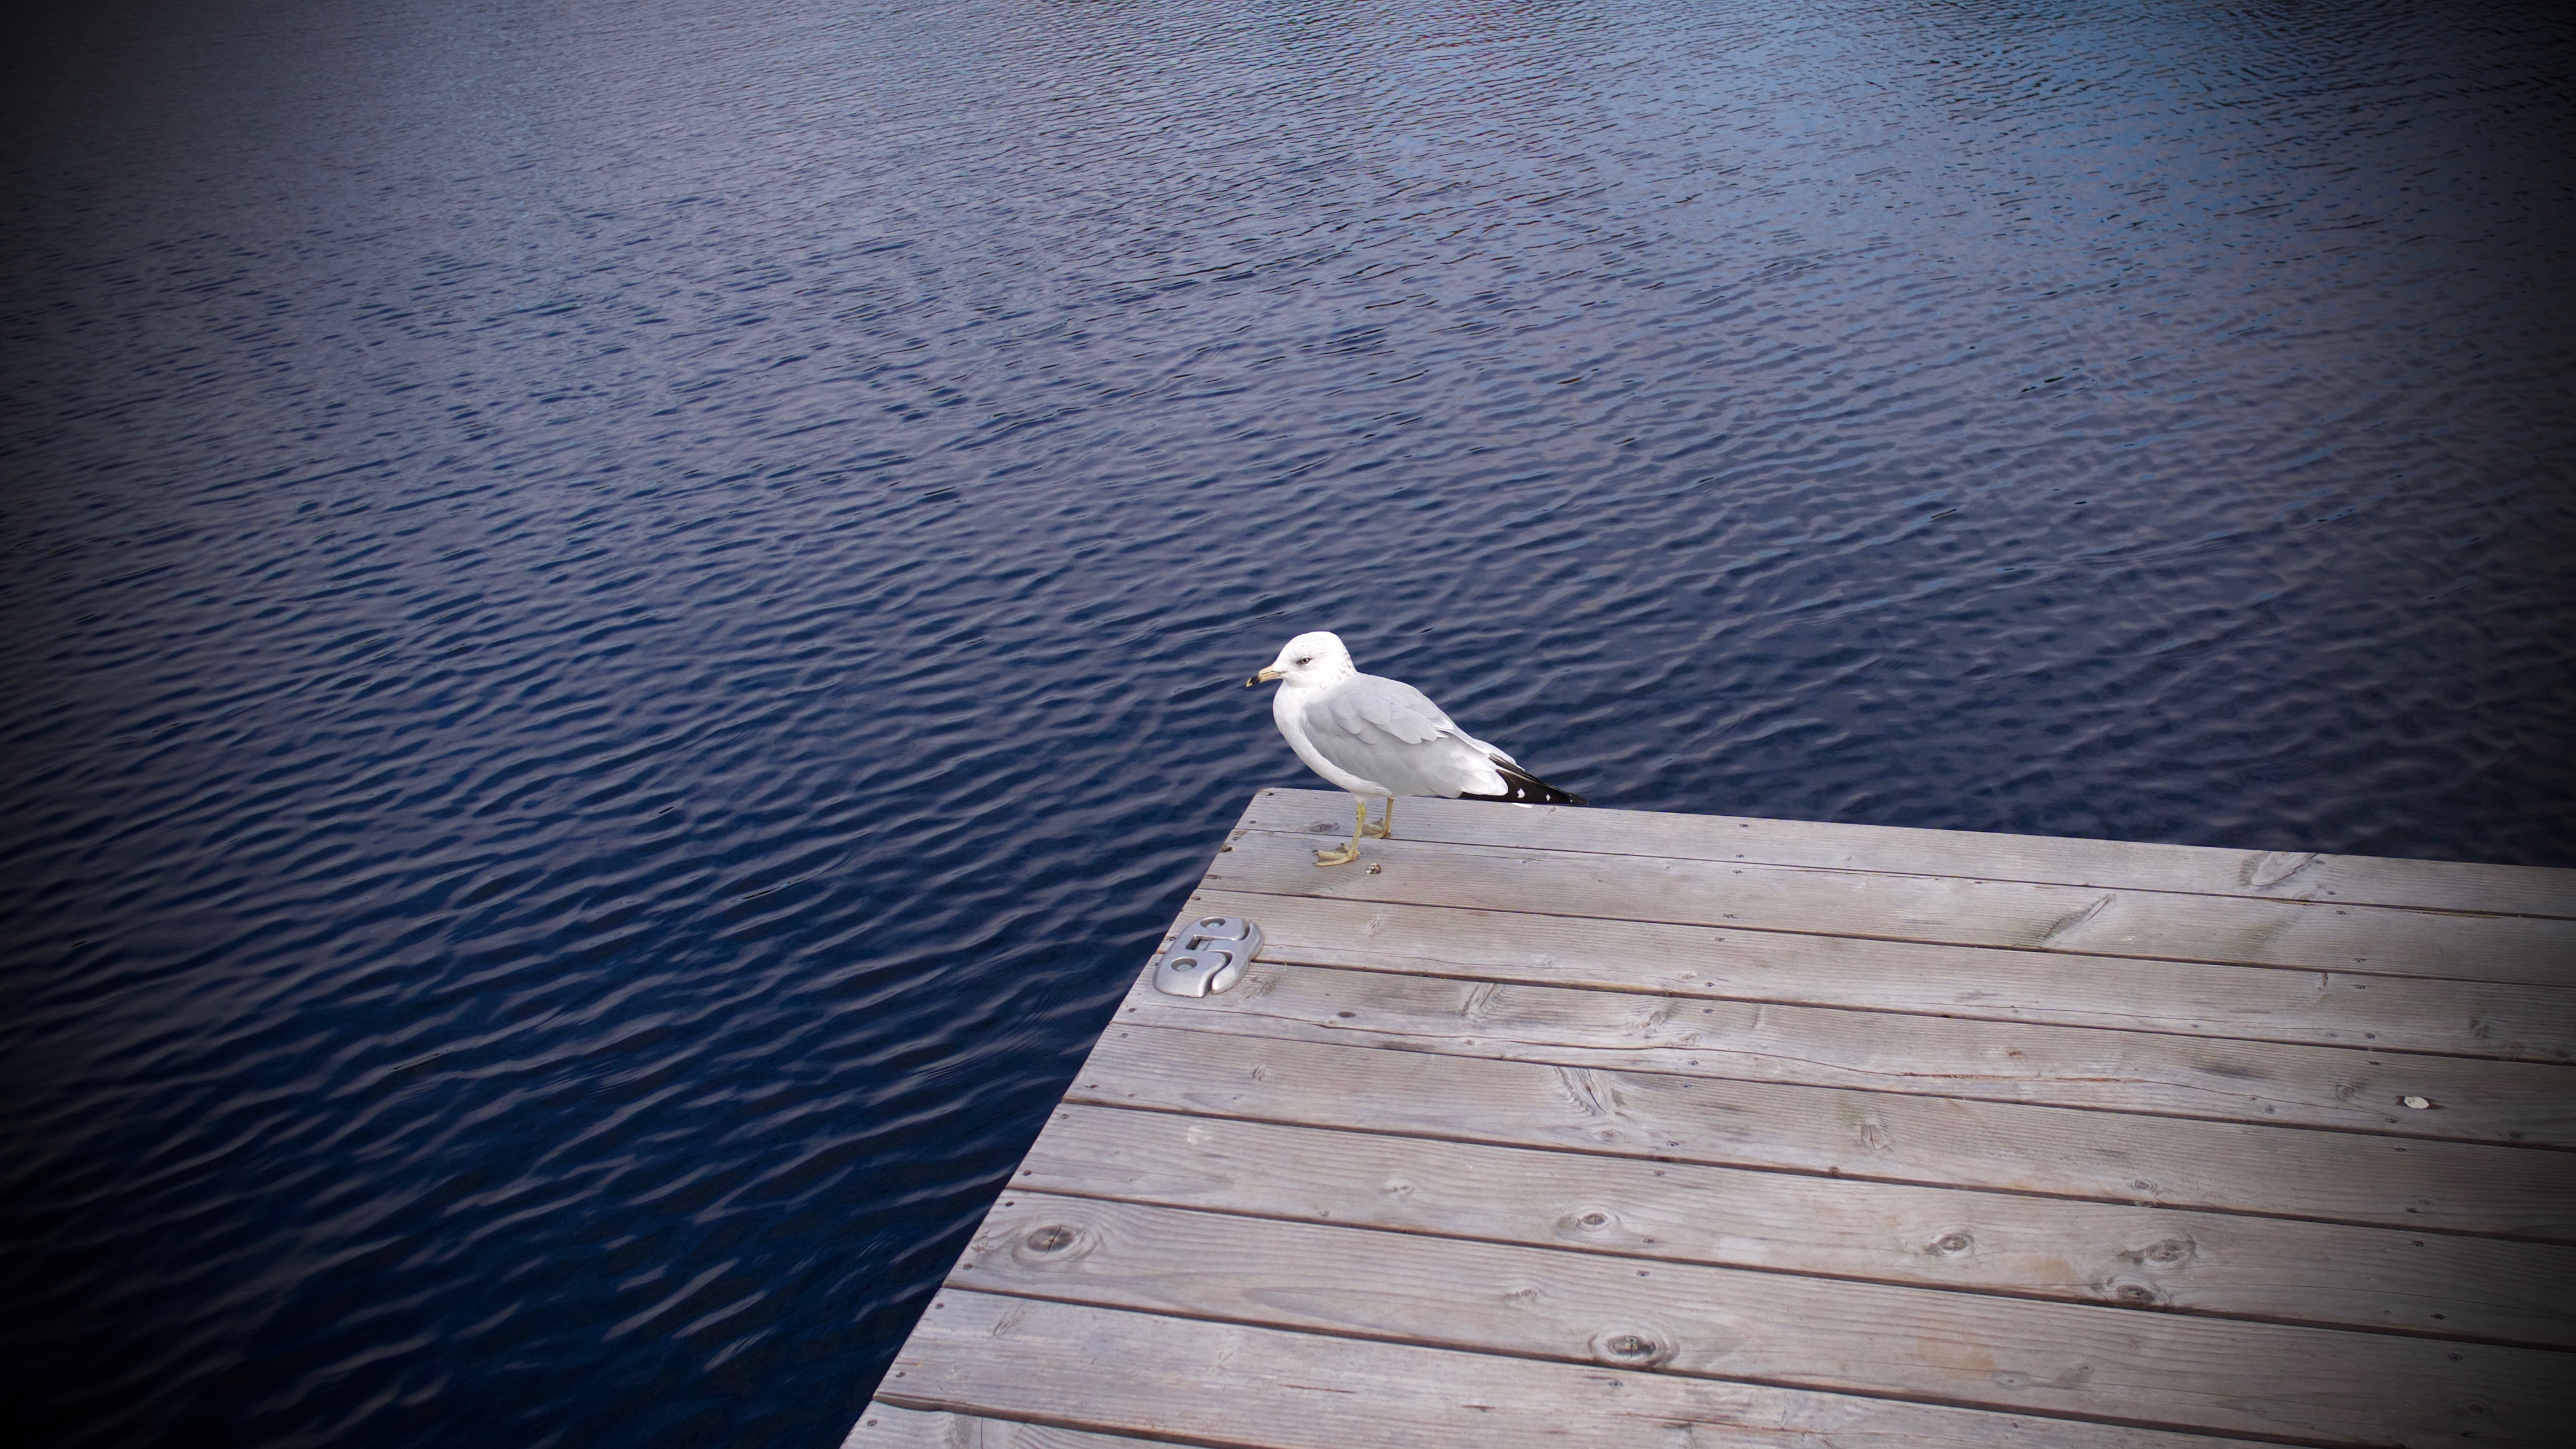
sea, water, light, wood, white, sunlight, reflection, blue, shape